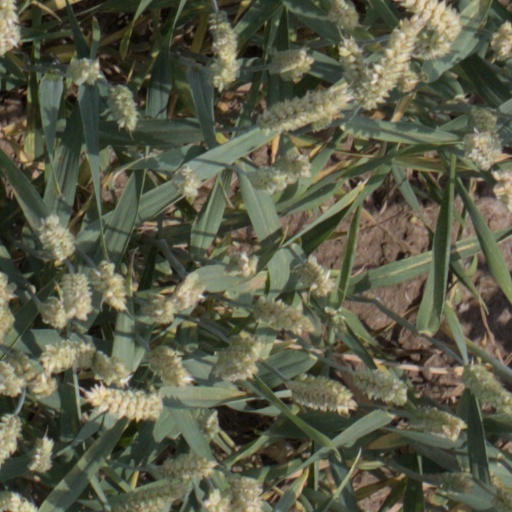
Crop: wheat